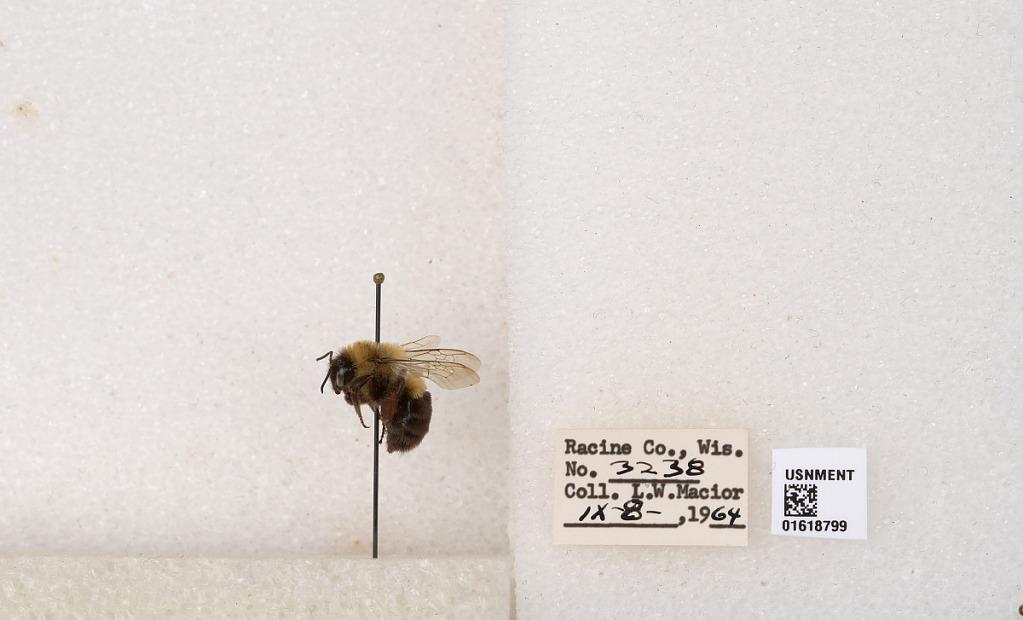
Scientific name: Bombus impatiens Cresson
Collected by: L. Macior
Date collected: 1964-9-8
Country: United States
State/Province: Wisconsin
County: Racine
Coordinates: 42.7299, -87.8123